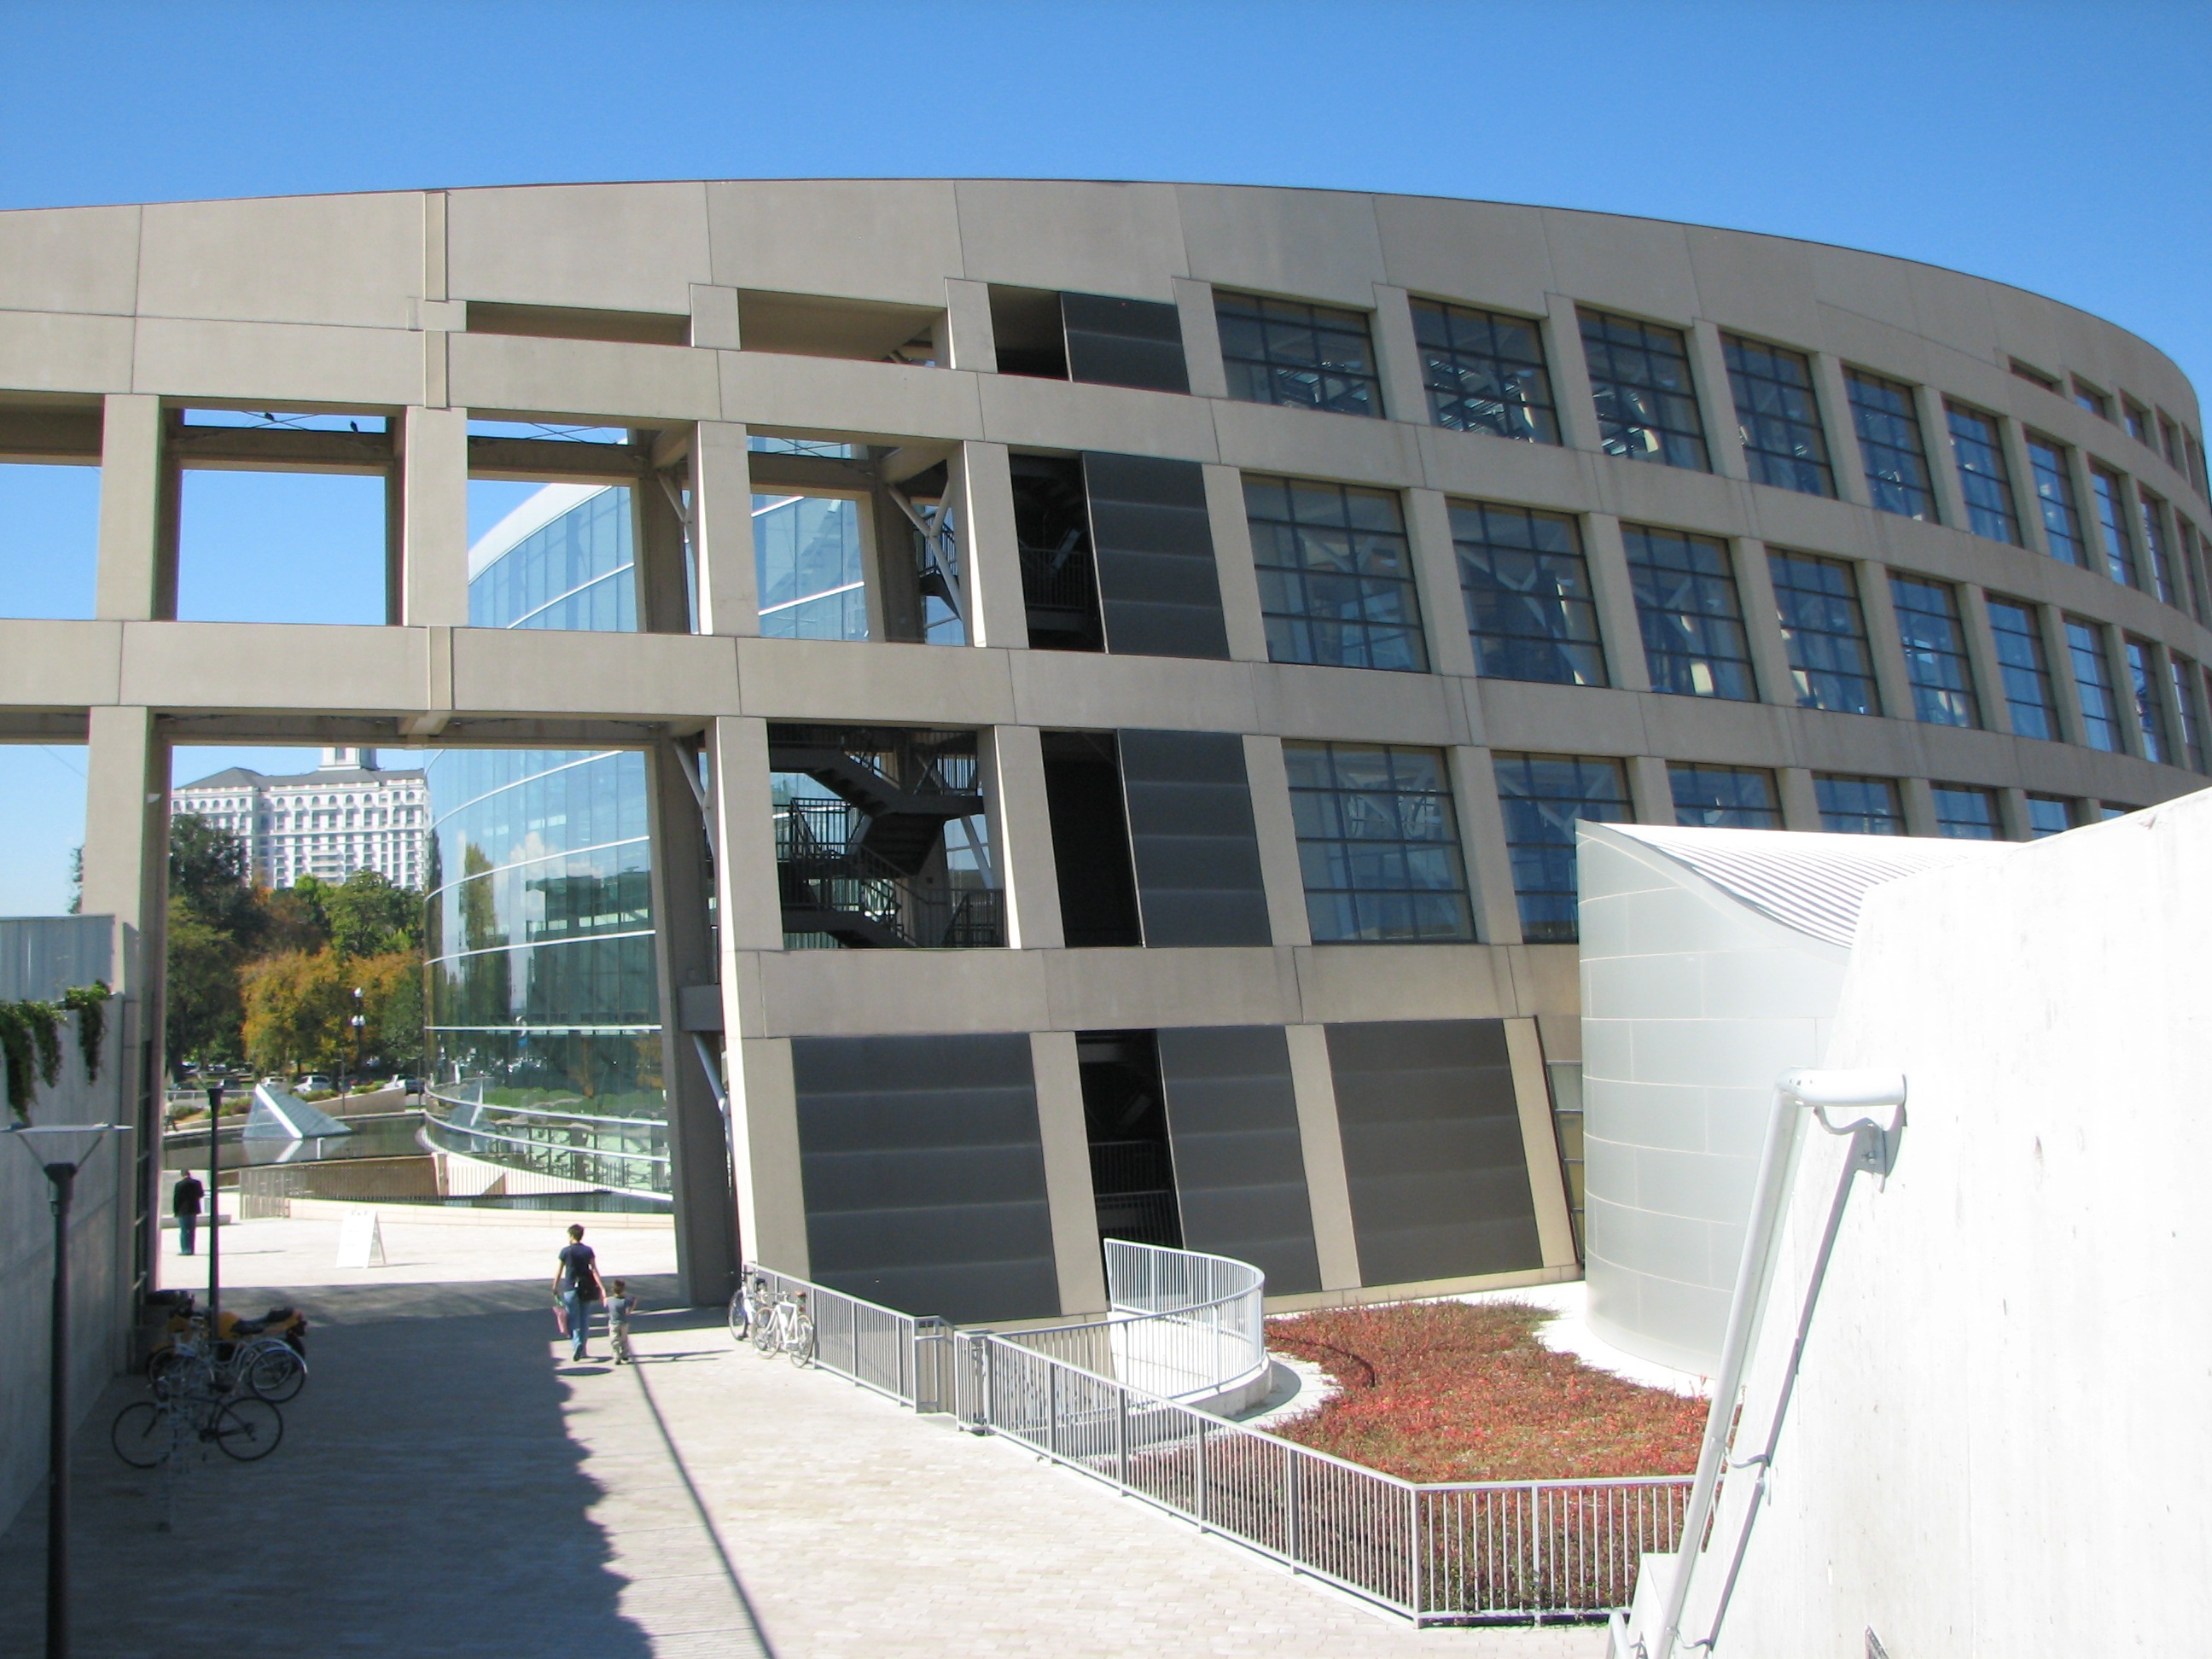
architecture, building, facade, property, exterior, professional, apartment, library, commercial building, headquarters, condominium, real estate, salt lake city, public library